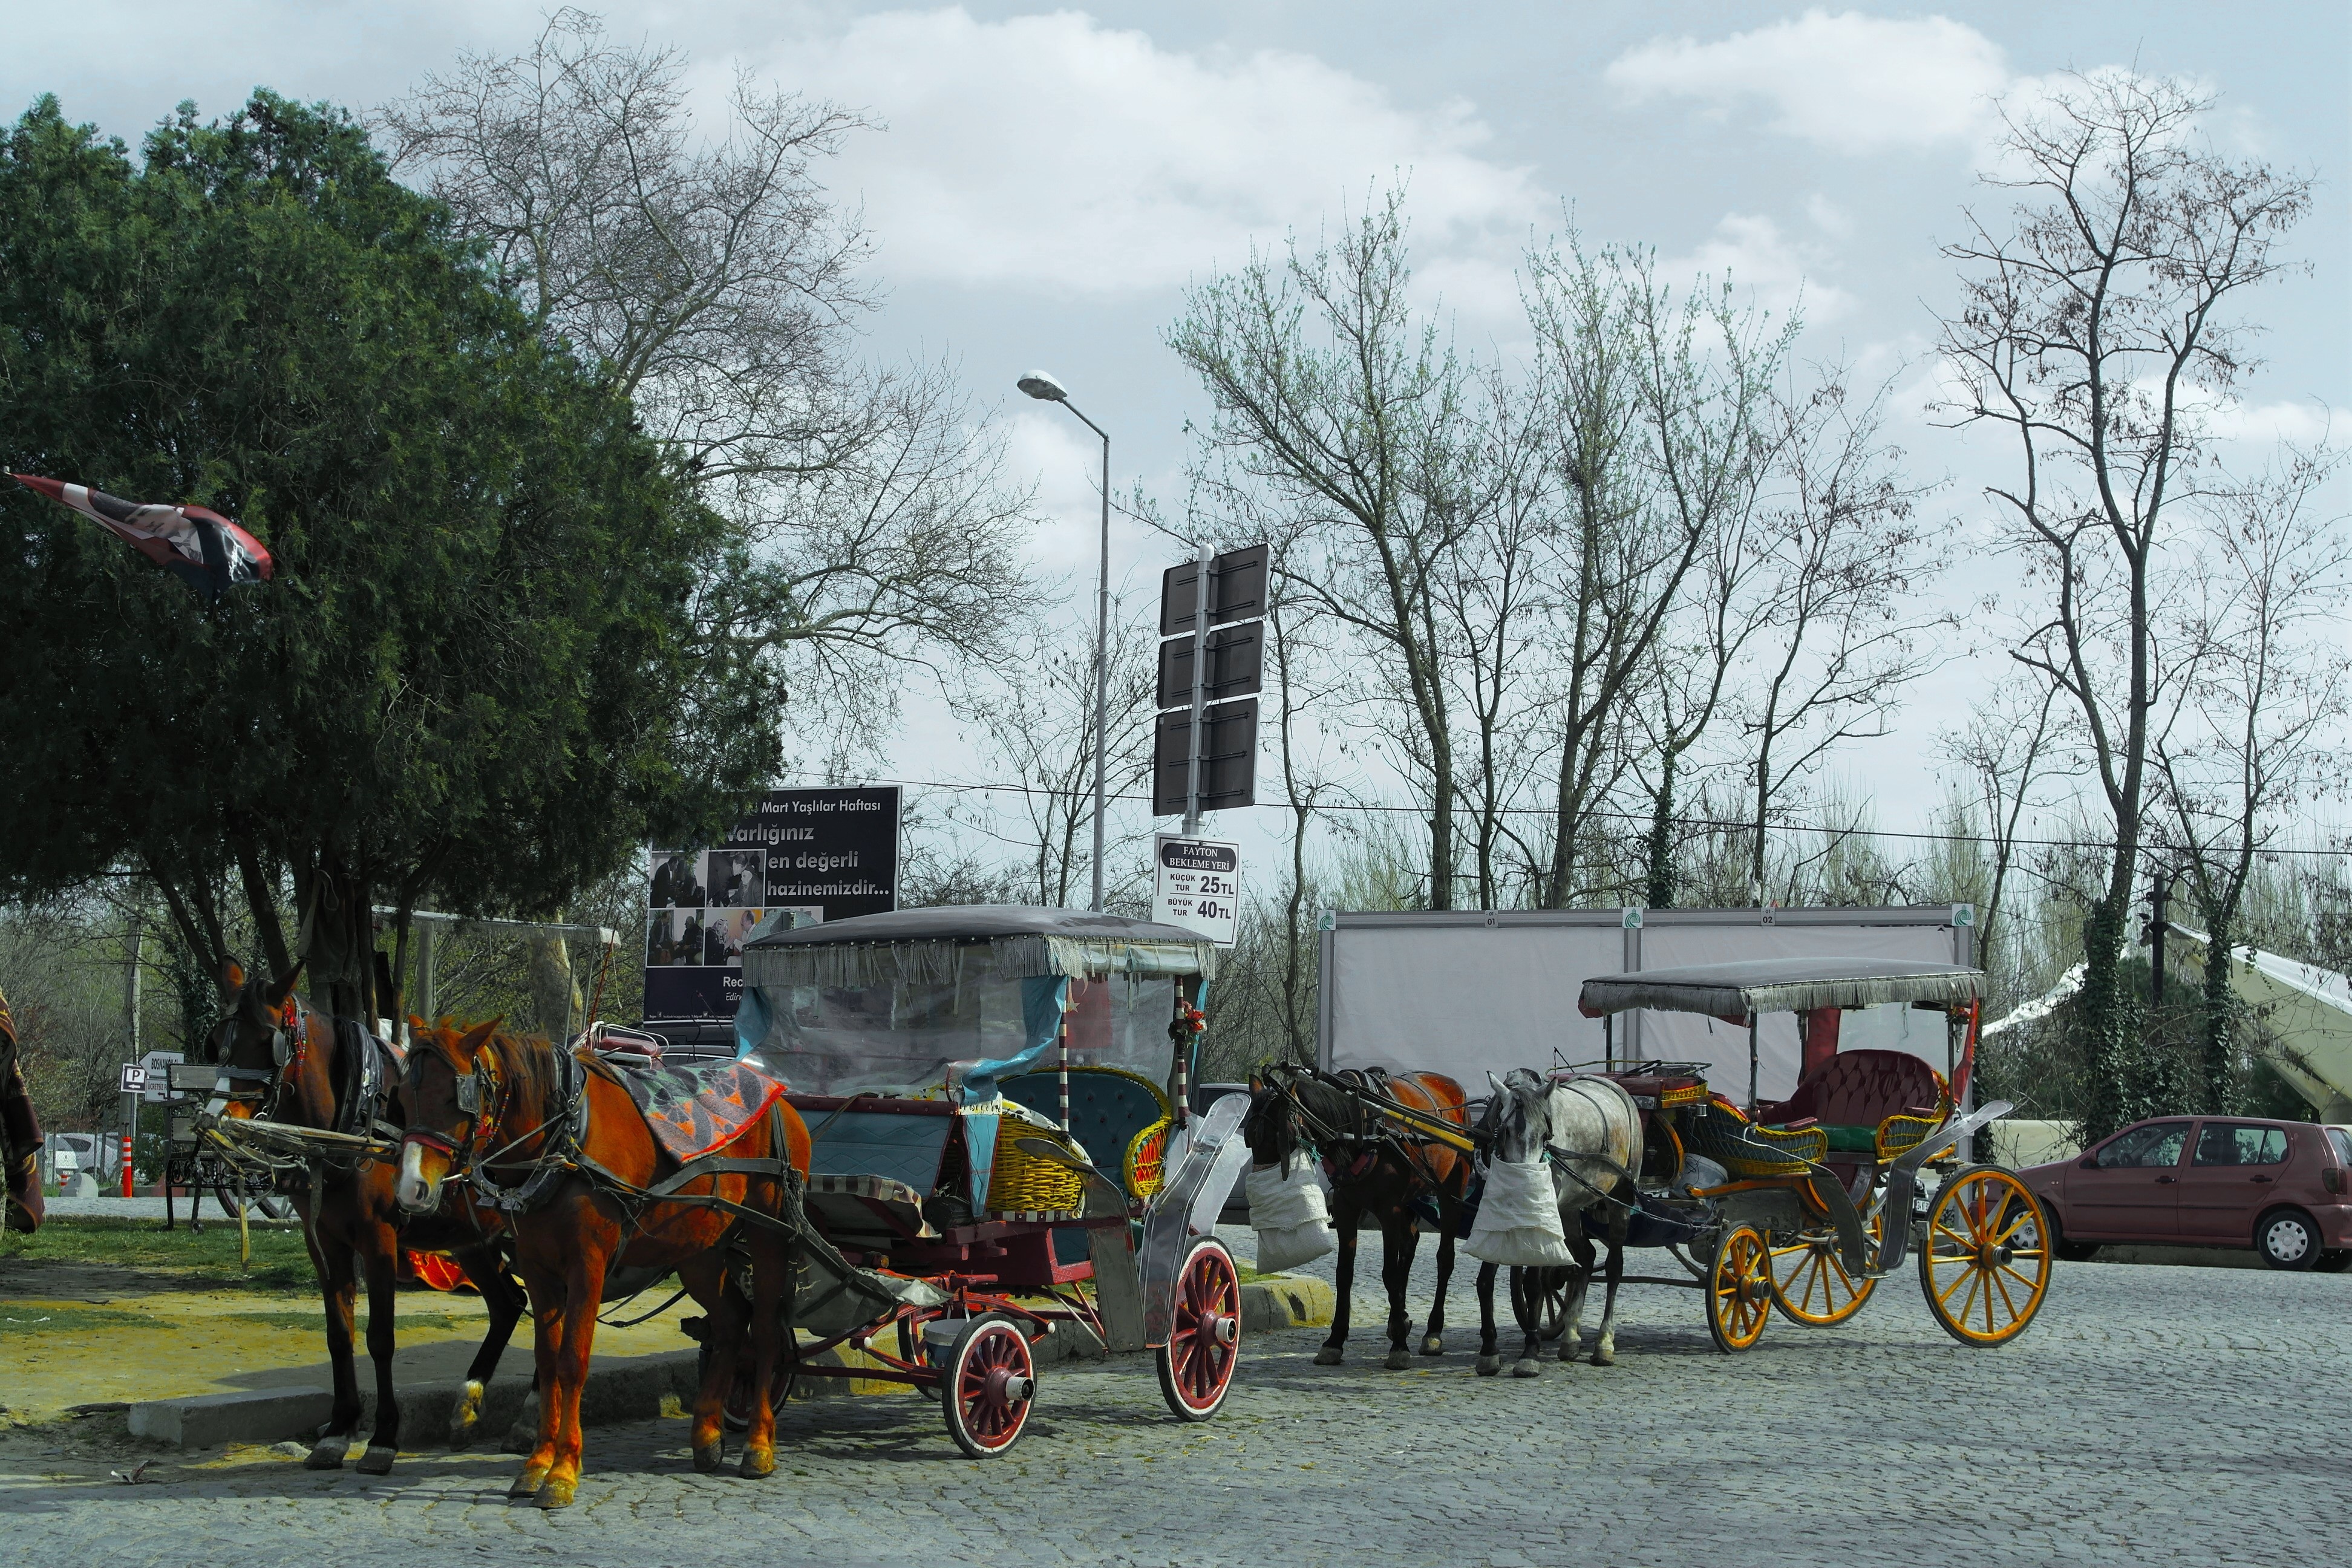
transport, vehicle, carriage, horse and buggy